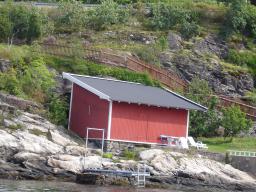
Label: Background_without_leaves